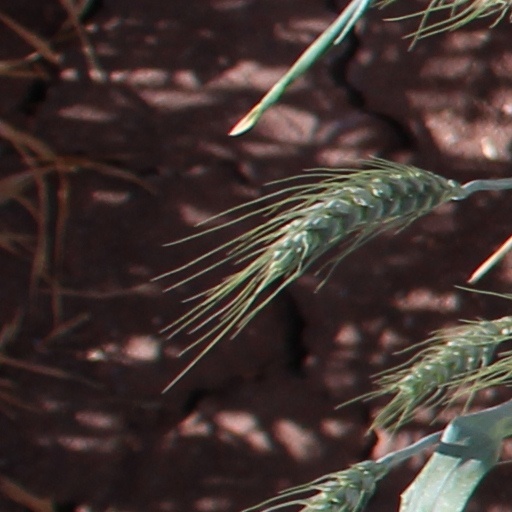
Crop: wheat